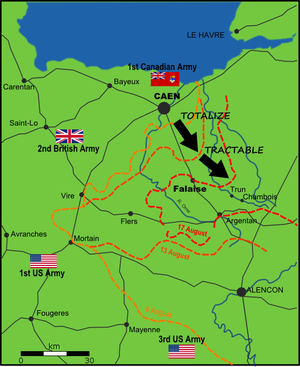
Cet article traite de l'histoire de Caen.